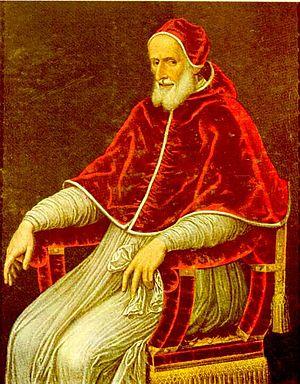
Traditionnellement, les différentes Églises chrétiennes considèrent les actes homosexuels comme des pratiques contre nature, des péchés gravement contraires à la chasteté, à l'instar de la masturbation, de la fornication et de la pornographie. En empêchant la procréation, première des fins de l'union conjugale et donc sexuelle, les pratiques homosexuelles s'opposeraient ainsi directement à l'action créatrice de Dieu. D'autre part, le sujet de l'homosexualité est souvent débattu dans les Églises chrétiennes.